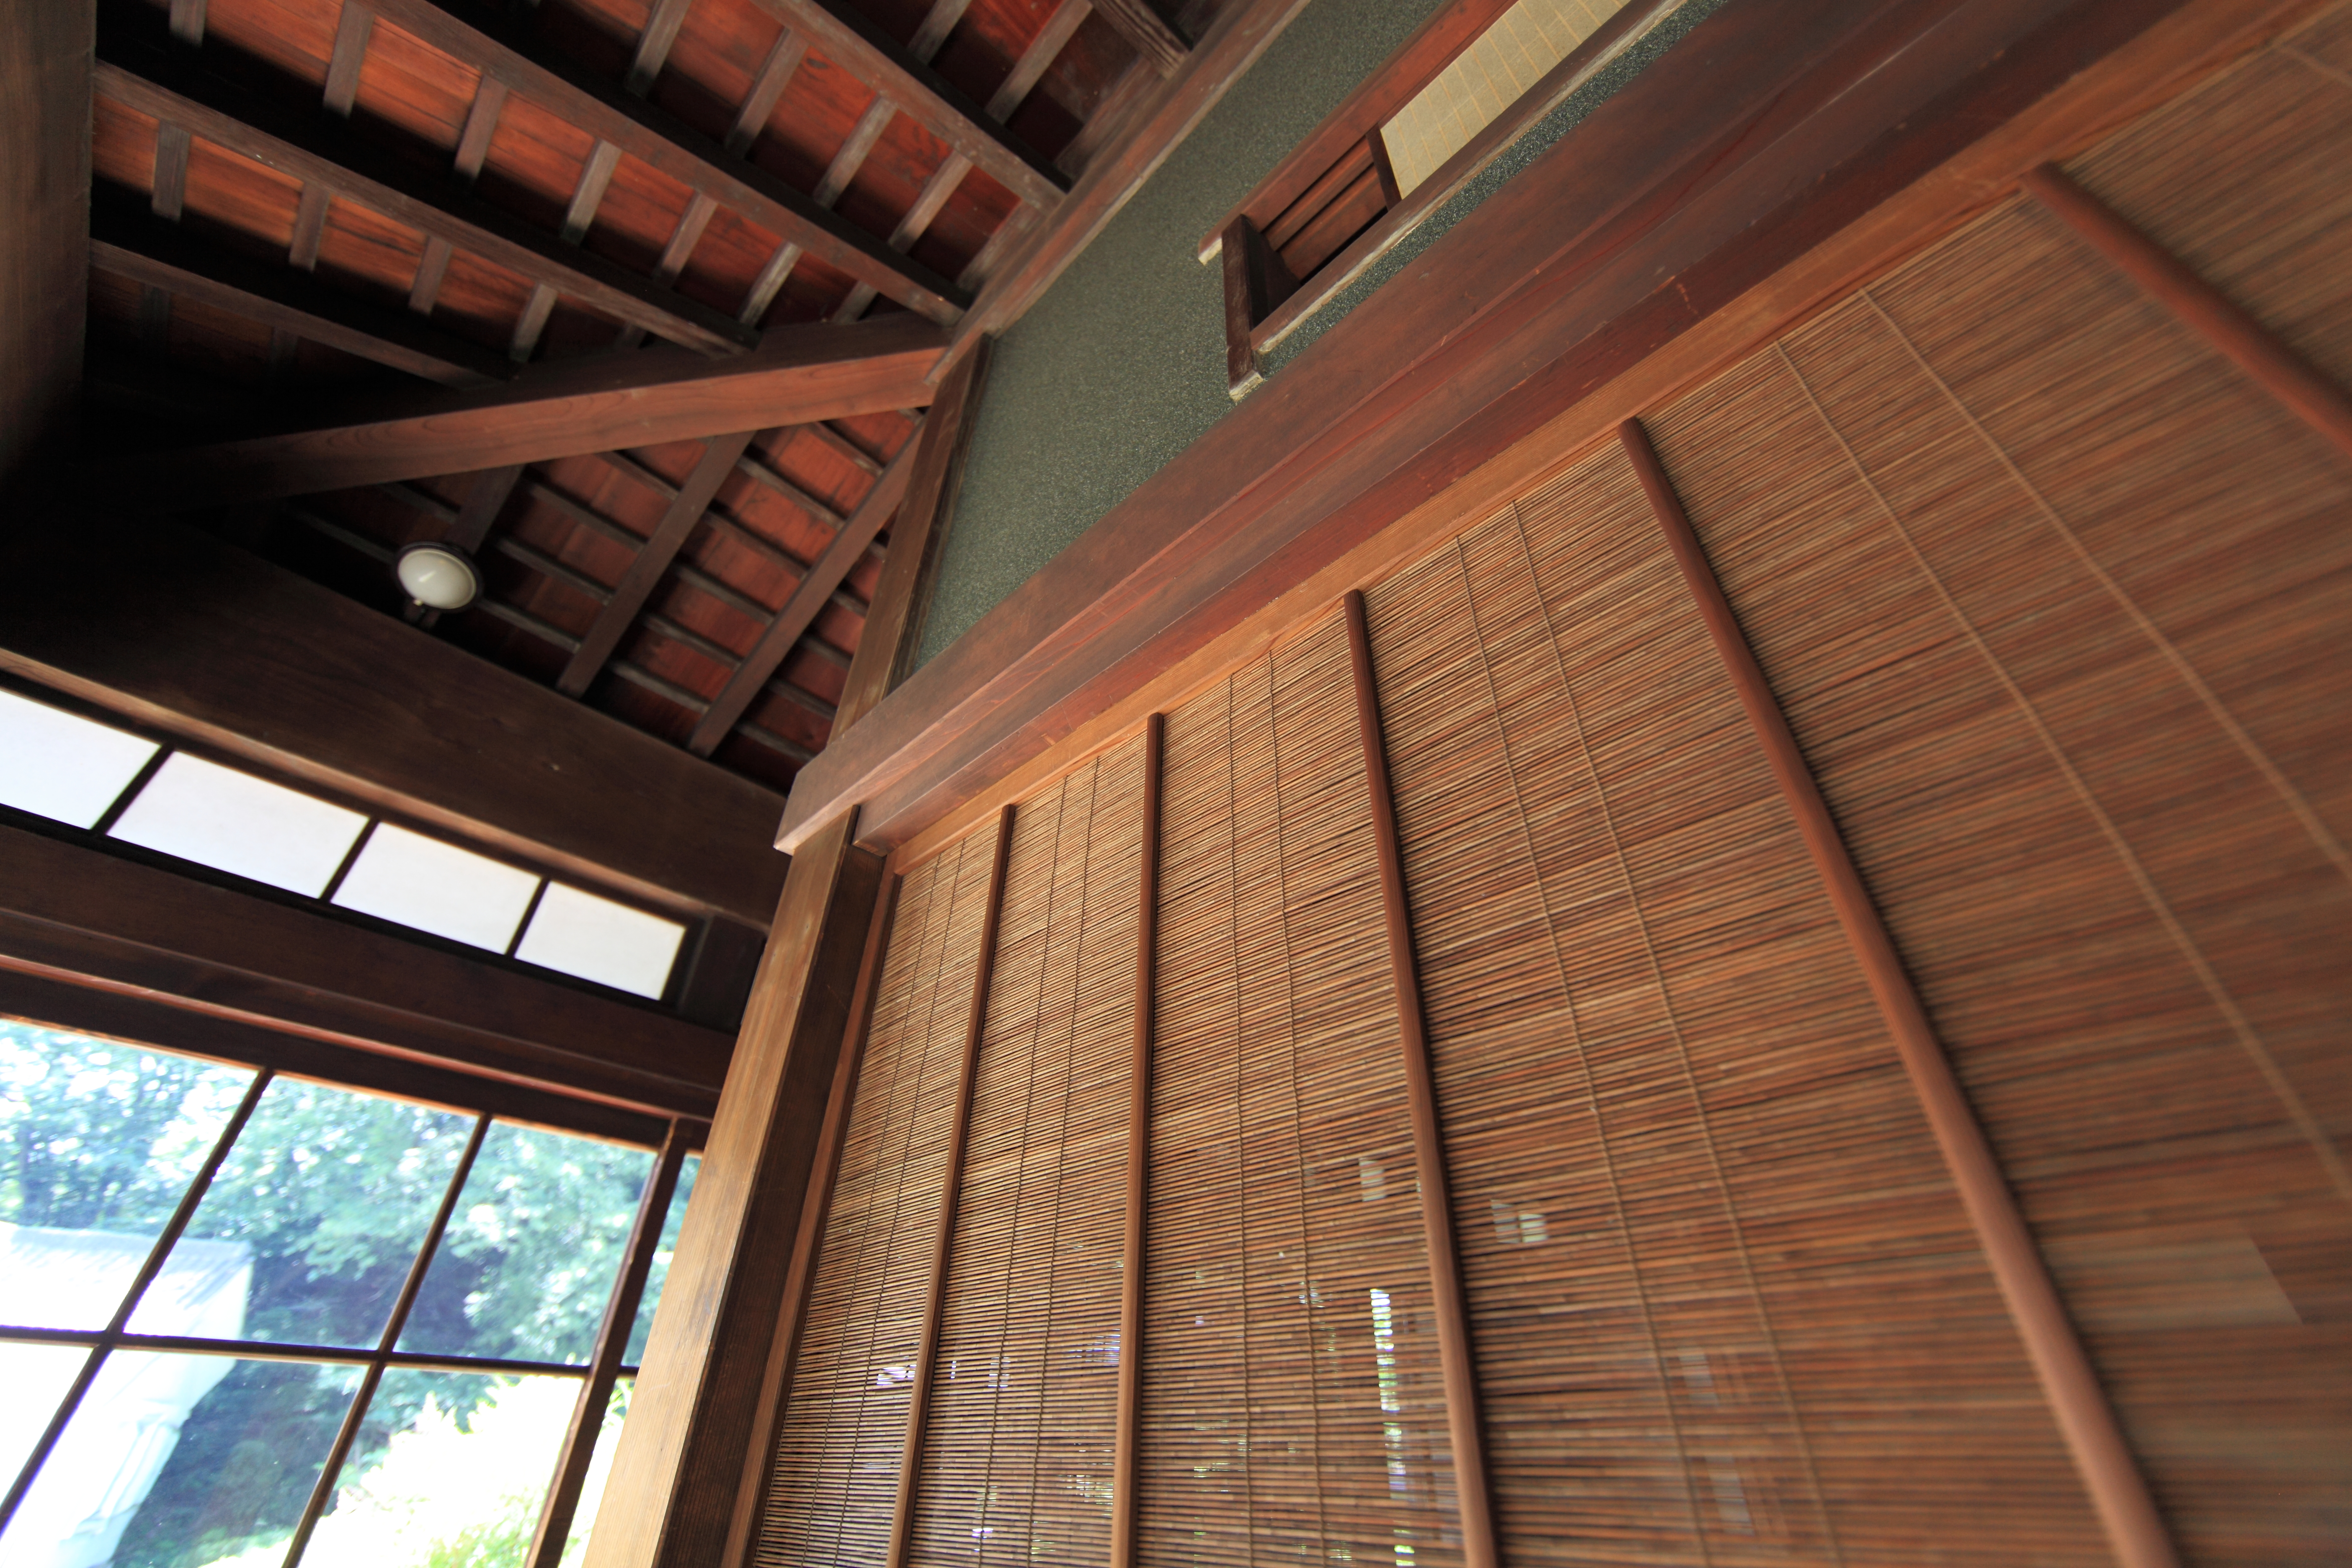
architecture, wood, house, floor, interior, window, roof, home, beam, ceiling, high, ancient, facade, residence, property, room, interior design, design, japanese, hardwood, 5d, style, hires, estate, markii, traditional, hi, res, resolution, canonef14mmf28liiusm, siding, daylighting, window covering